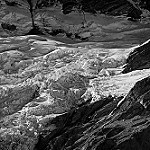
Label: glacier